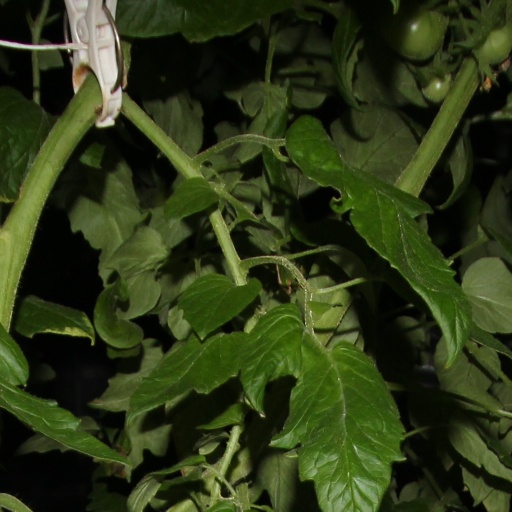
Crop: tomato